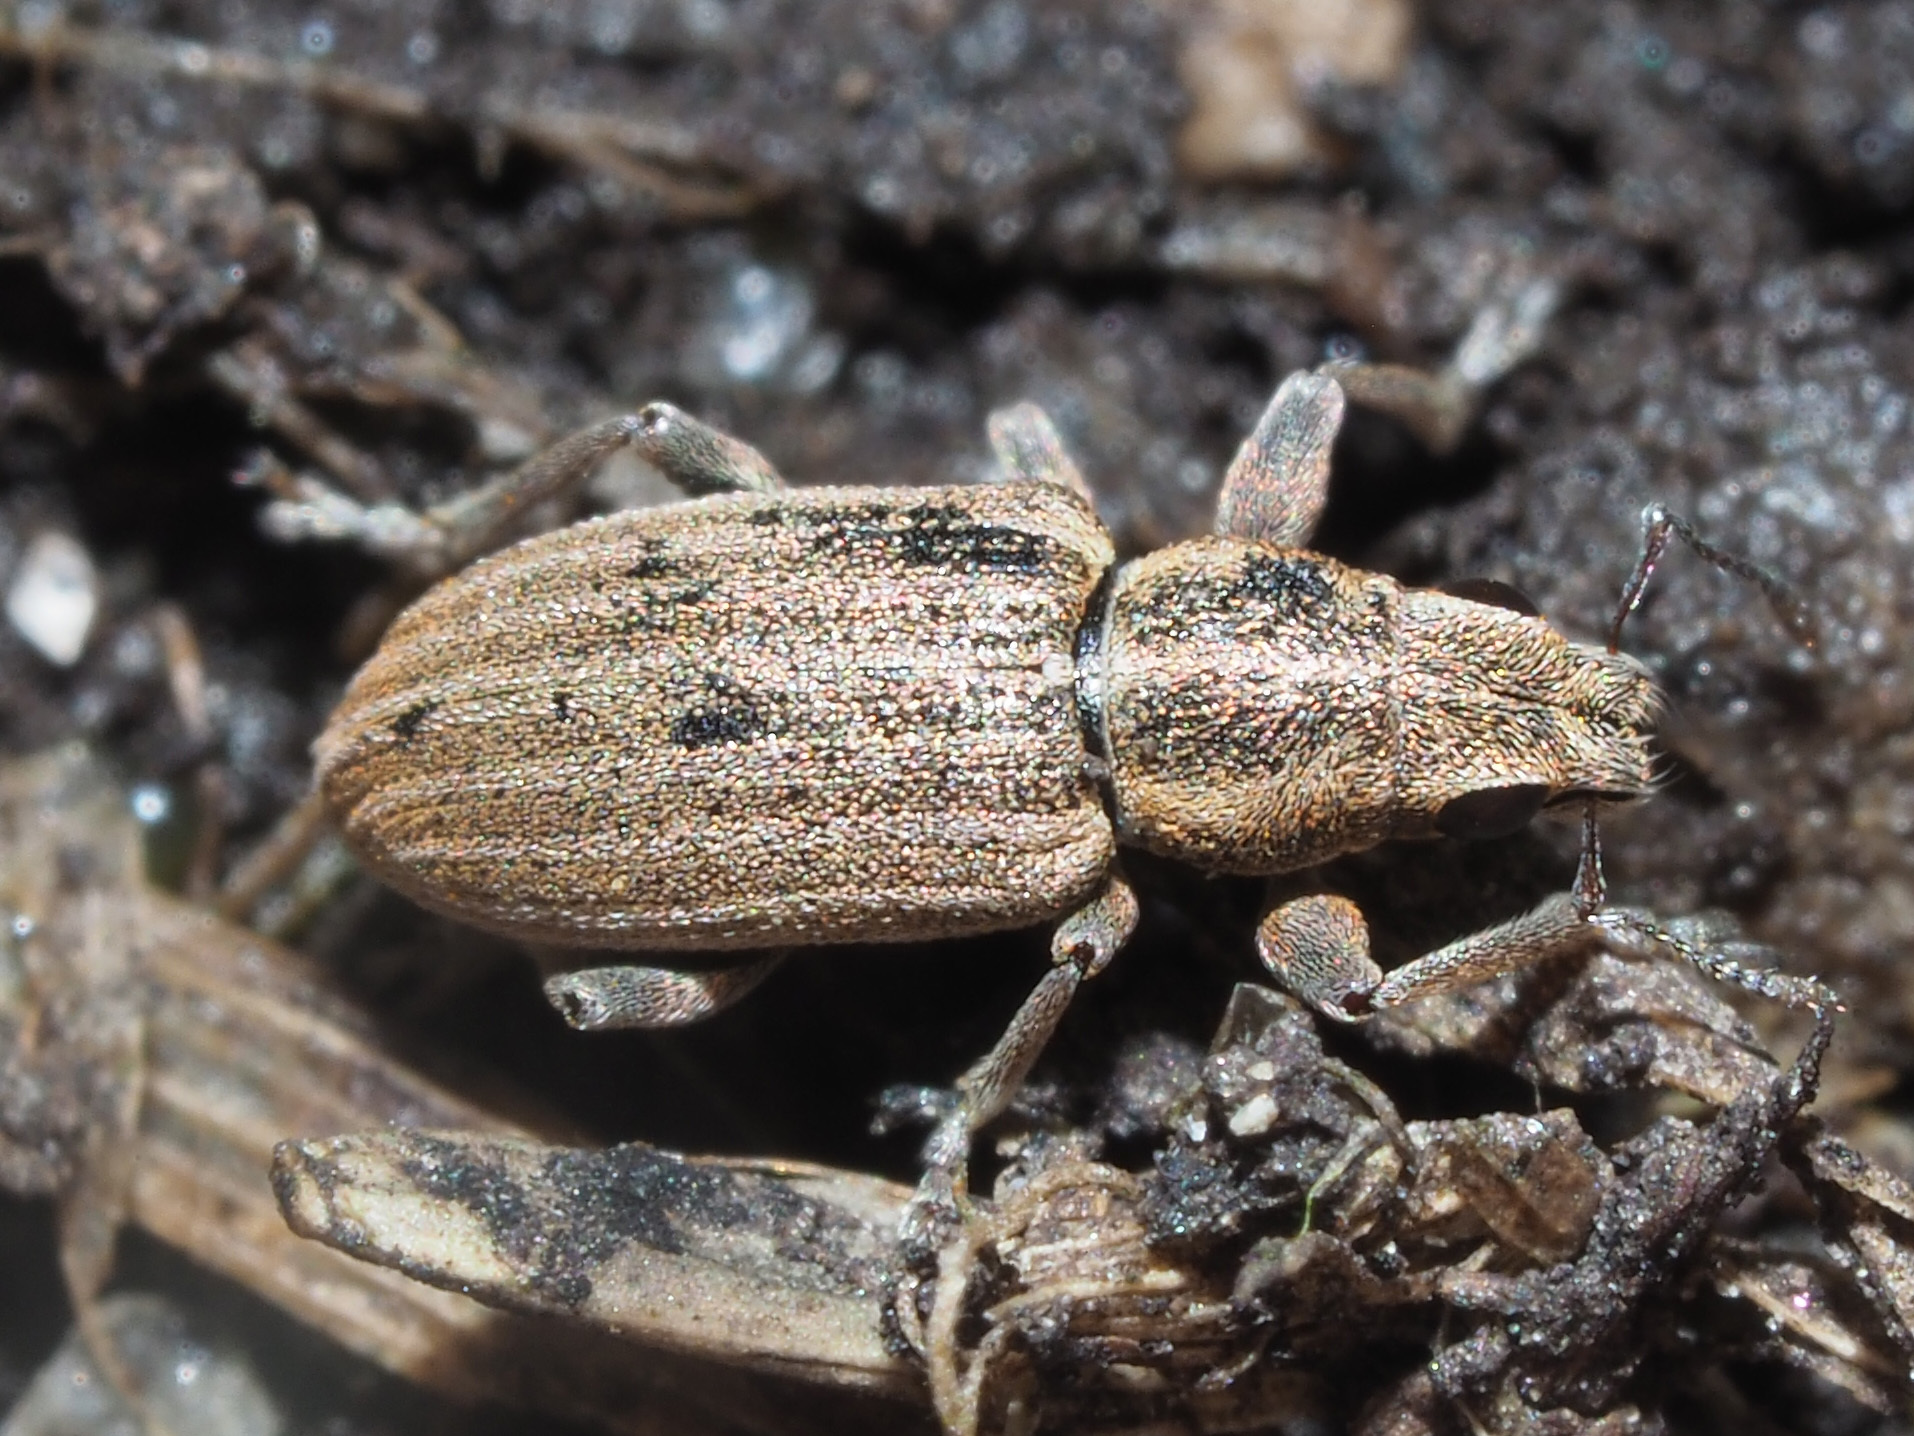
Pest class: pea_leaf_weevil